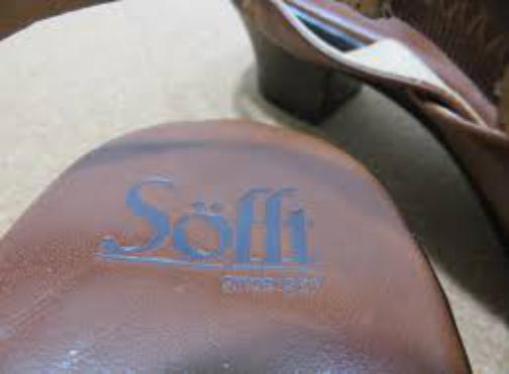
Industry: Clothes